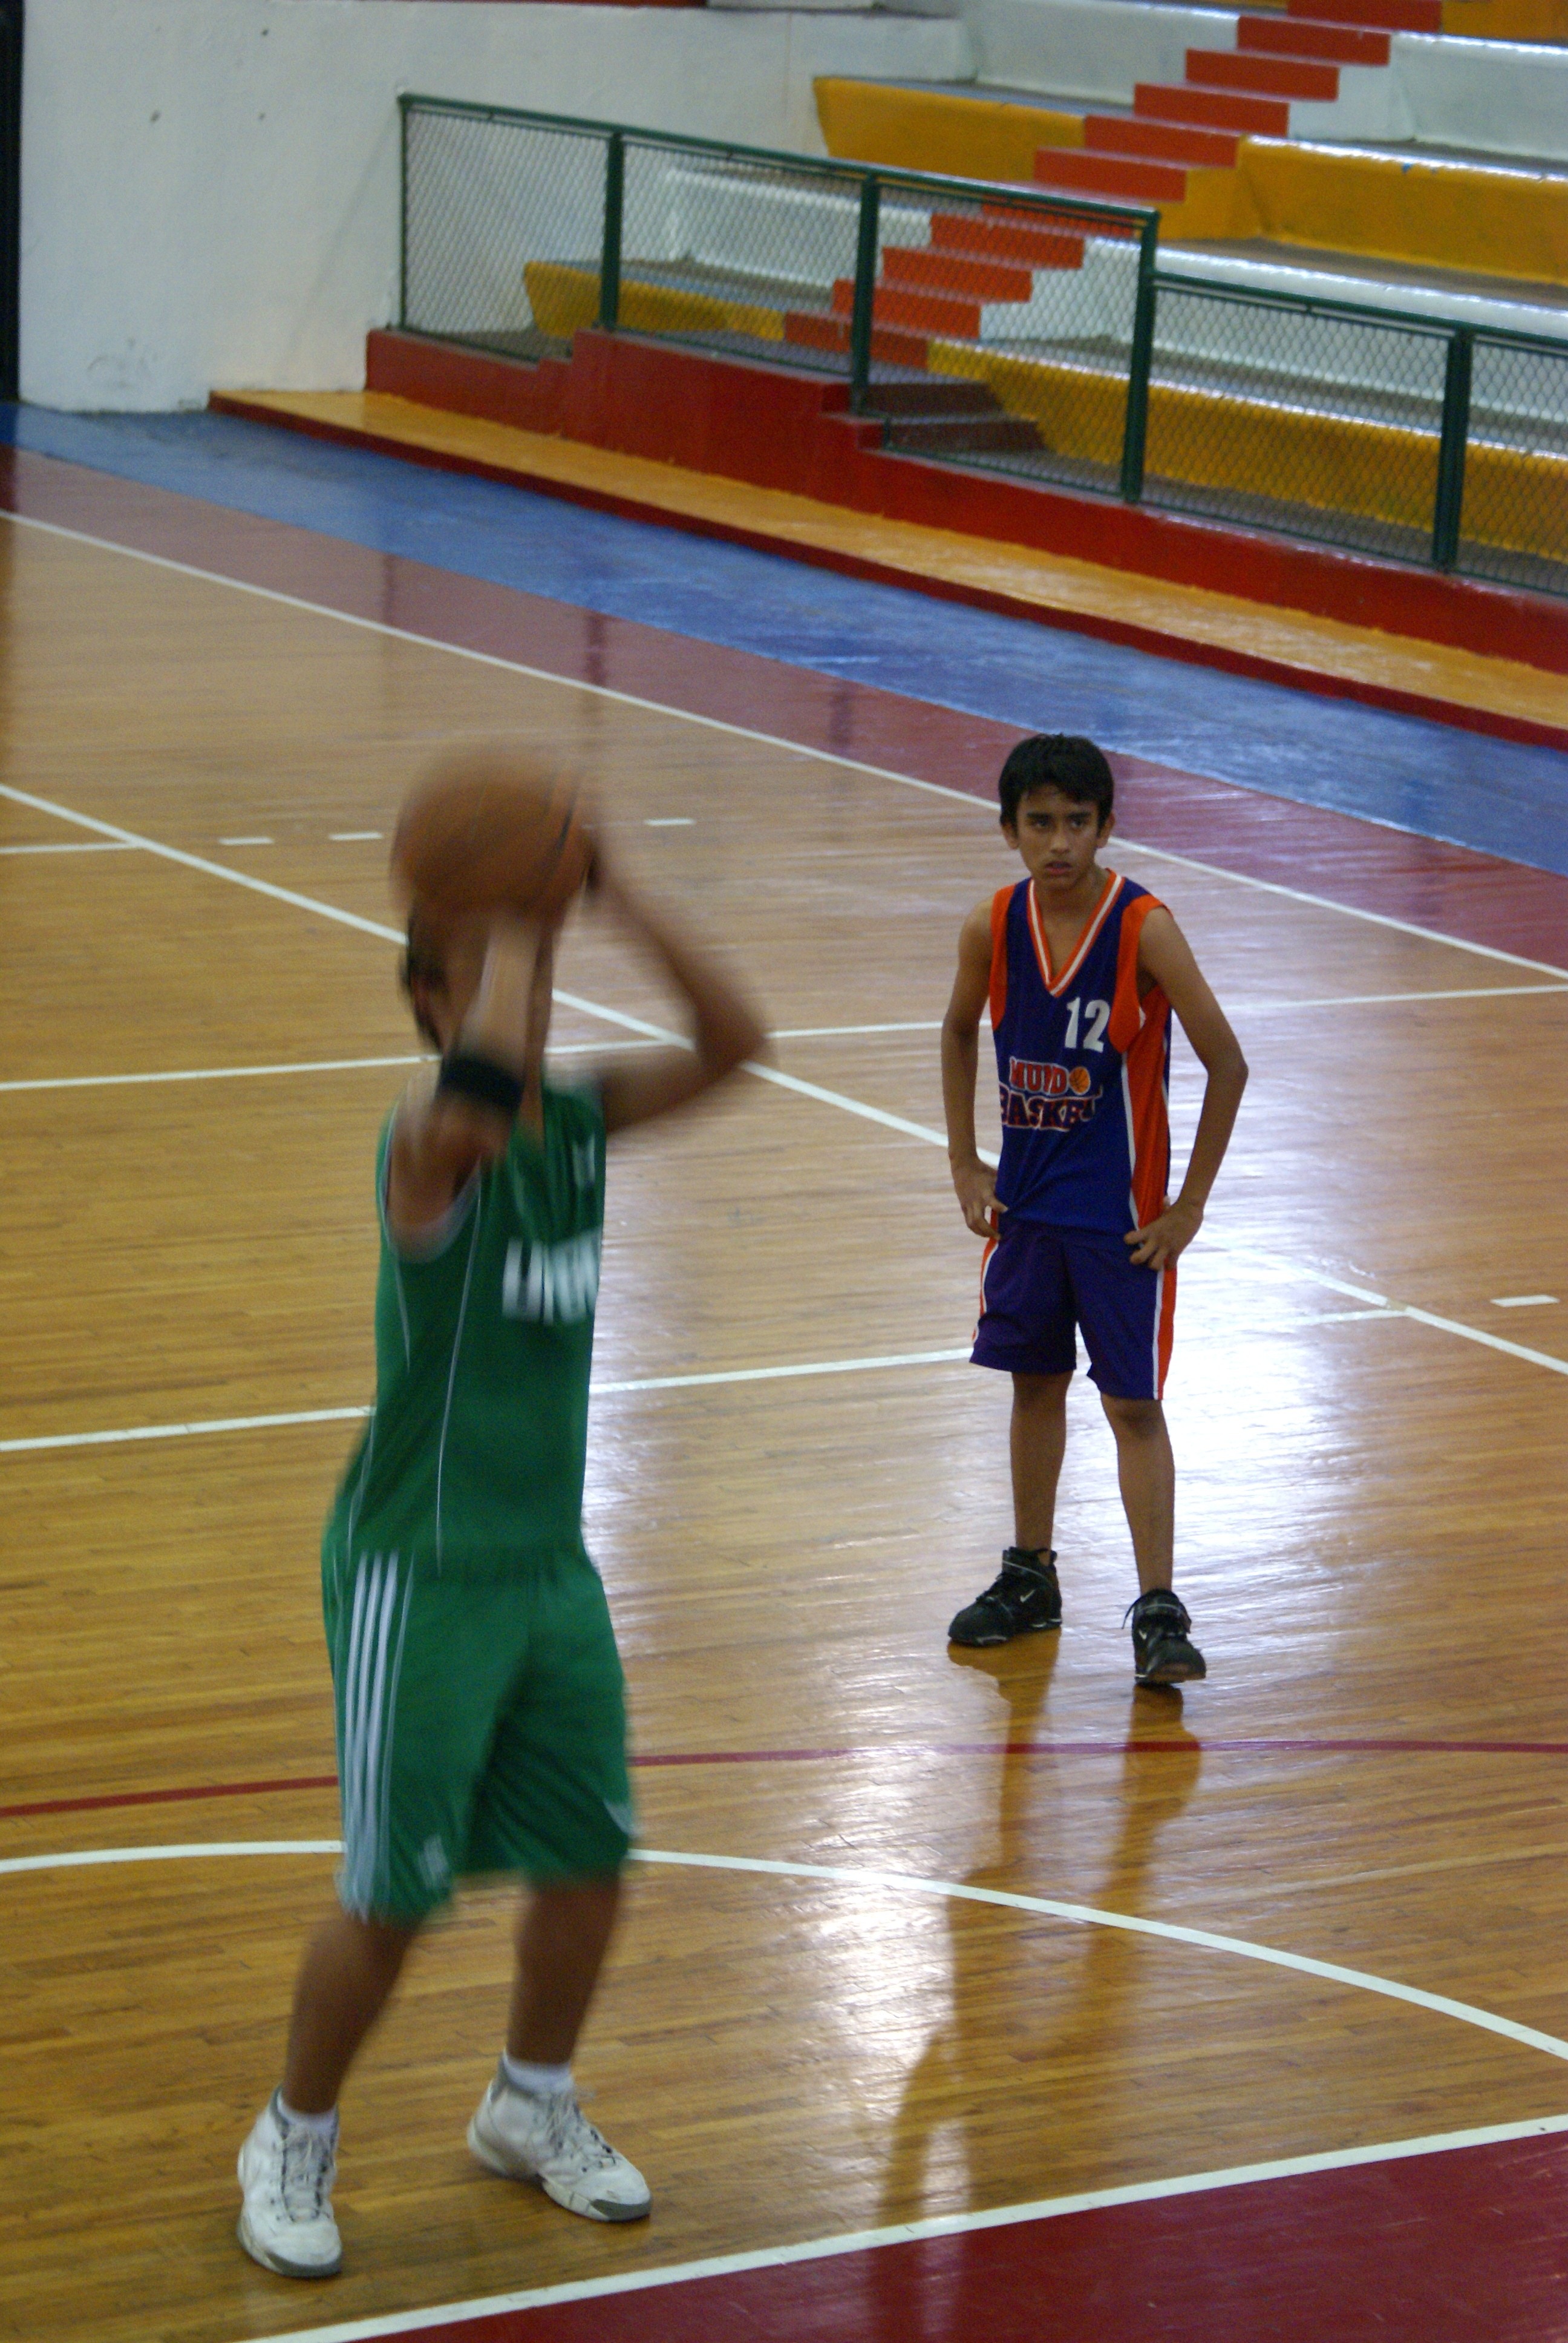
sport, basketball, sports, tournament, ball game, team sport, basketball player, competition event, basketball ball